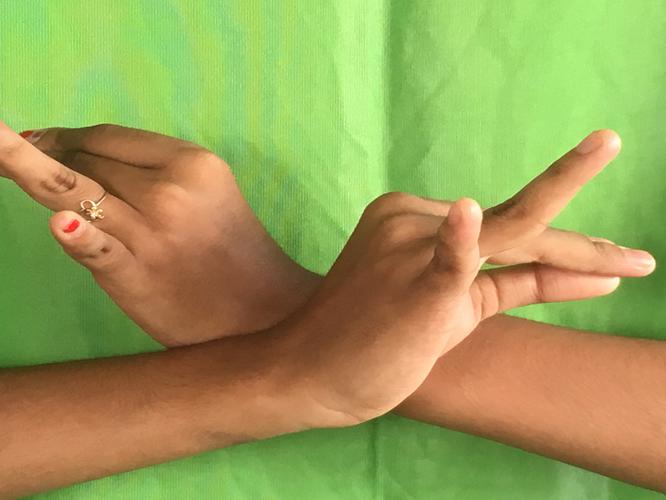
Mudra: Katakavardhana
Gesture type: double_hand